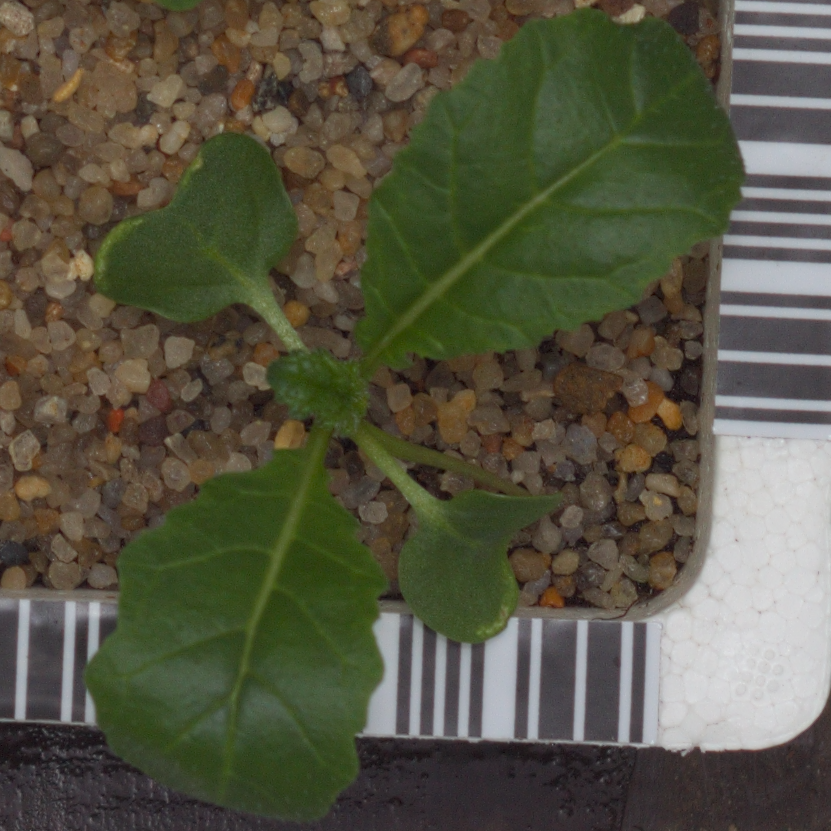
Label: charlock